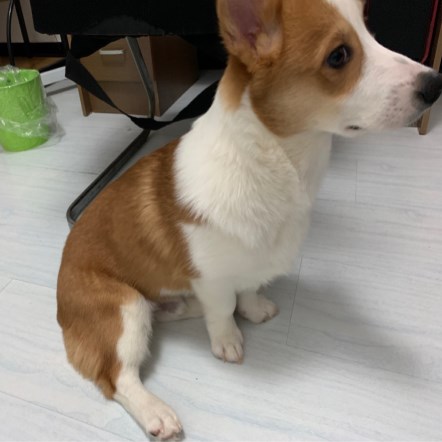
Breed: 2909-n000116-Cardigan